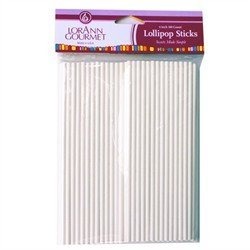
Item Name: LorAnn Gourmet 6 inch Lollipop Sticks 100 Count
Value: 100.0
Unit: Count

Price: 11.9